Cornelius Boza-Edwards

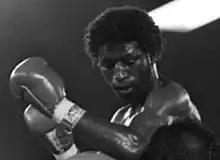

Cornelius Boza-Edwards (born Cornelius Bbosa; 27 May 1956) is a former professional boxer who is the former WBC Super Featherweight champion of the world. Born in Kampala, Uganda, he fought in both the super-featherweight and lightweight divisions. He emigrated from Uganda to England, where he lived for a long period. He now lives in the United States, where he trains other boxers.